Injury in plants

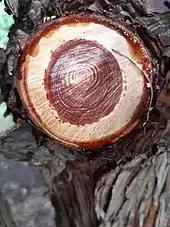
Hinoki cypress scar of cut branch, secreting resin in response to the injury

Plants respond to injury by signalling that damage has occurred, by secreting materials to seal off the damaged area, by producing antimicrobials to limit the spread of pathogens, and in some woody plants by regrowing over the wound.